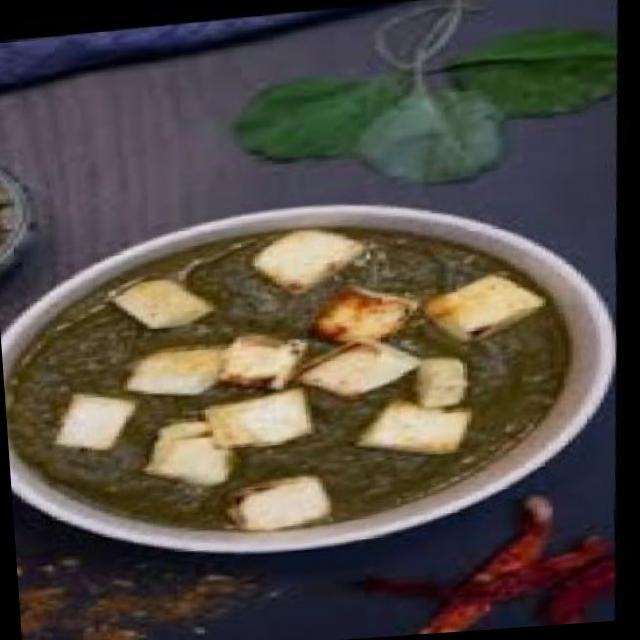
Dish: palak_paneer